Australia at the 2016 Summer Paralympics

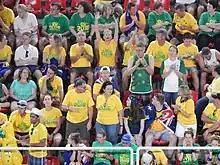
Australian fans watch the wheelchair basketball at the 2016 Rio Paralympics

The Rollers qualified by winning the 2015 Asia Oceania Qualifying Tournament. On 19 July 2016, the APC announced a team of twelve players with five of them making their Paralympic debut. During the draw, Brazil had the choice of which group they wanted to be in. They were partnered with Spain, who would be in the group Brazil did not select. Brazil chose Group B, which included Iran, the United States, Great Britain, Germany and Algeria. That left Spain in Group A with Australia, Canada, Turkey, the Netherlands and Japan.